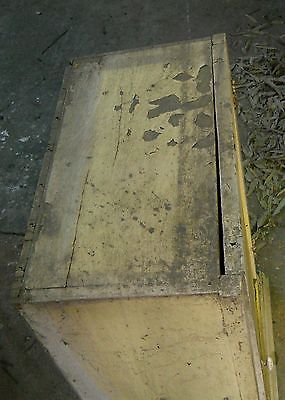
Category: cabinet